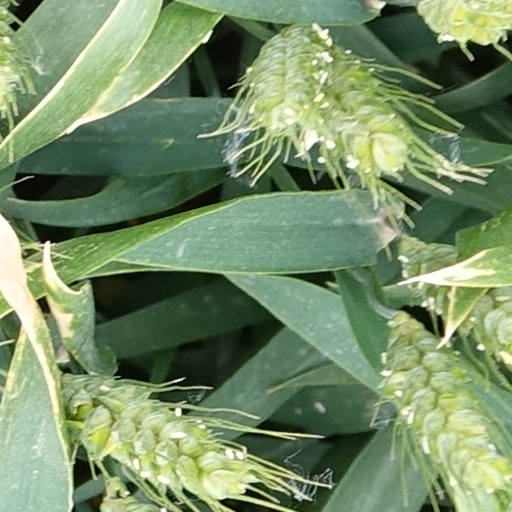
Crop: wheat